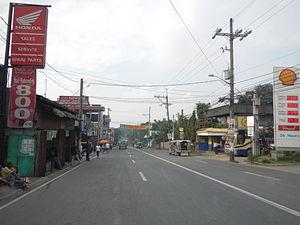
San Jose del Monte est une municipalité de la province de Bulacan, aux Philippines.